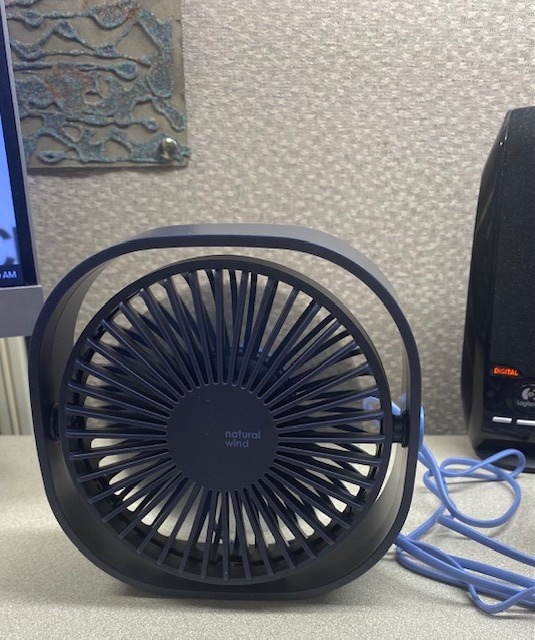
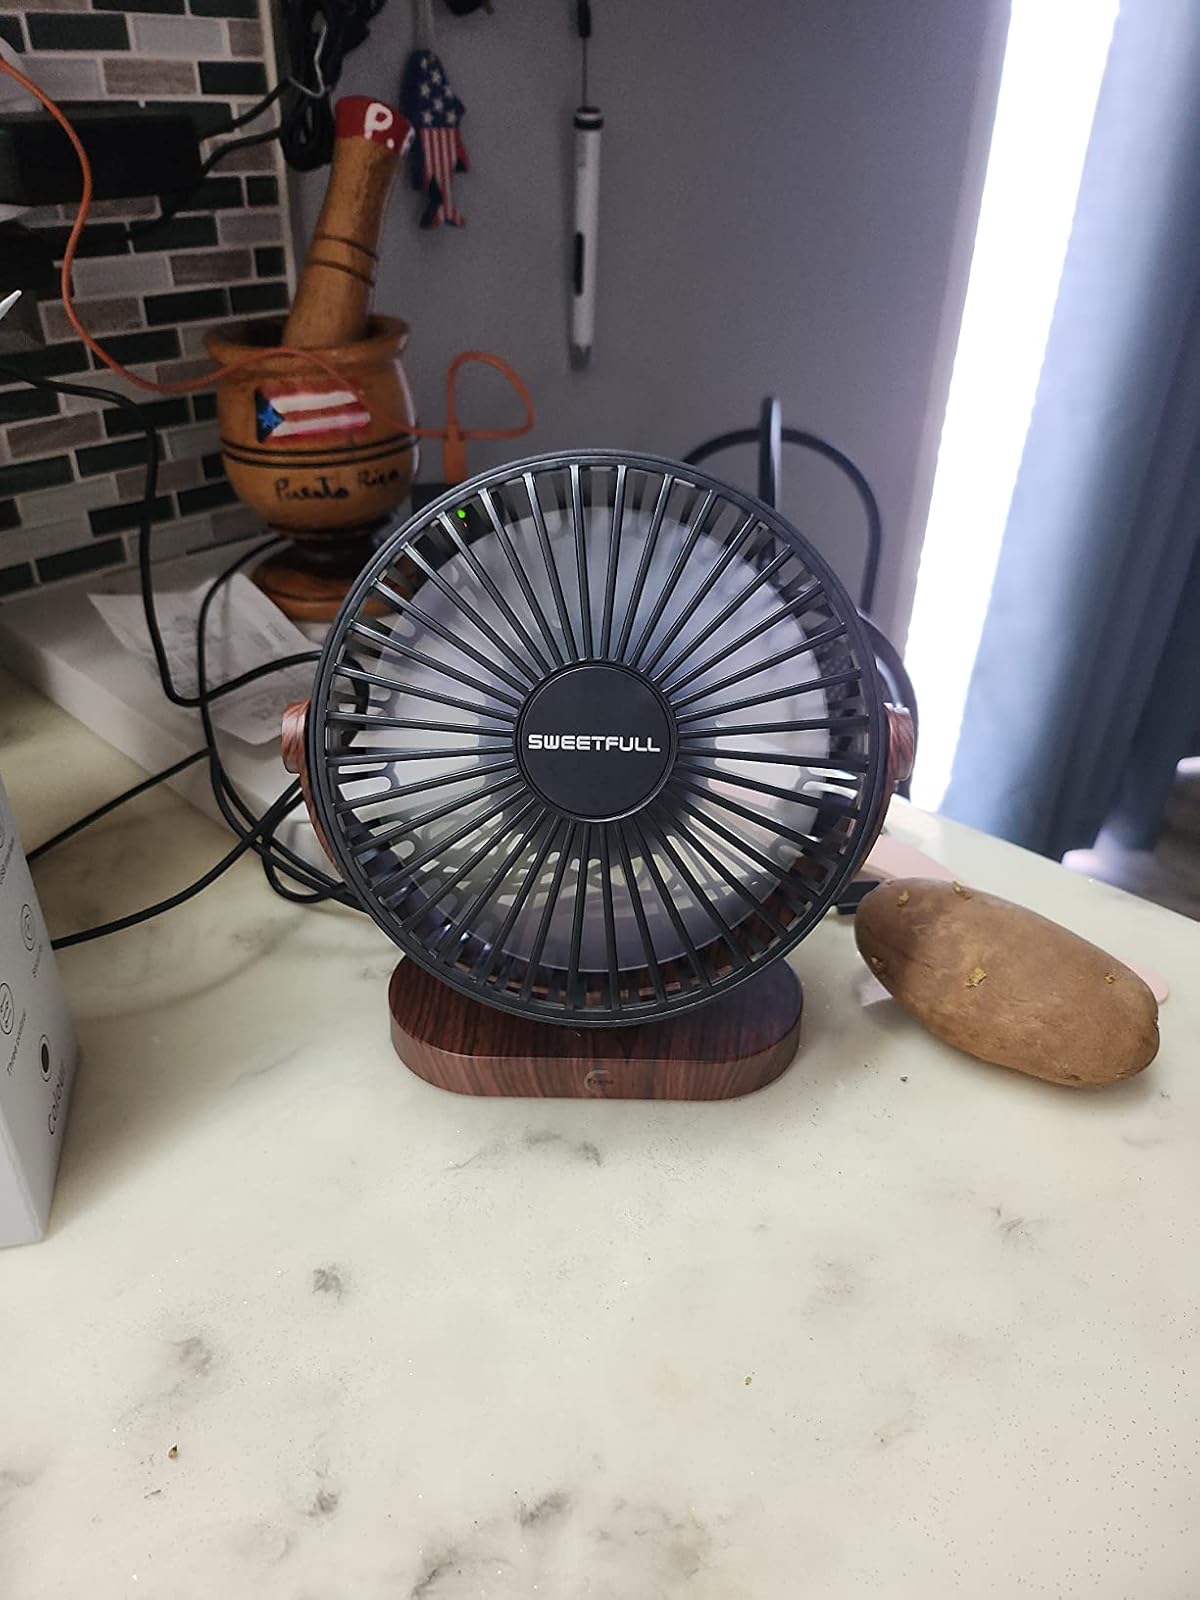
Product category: fan
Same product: no